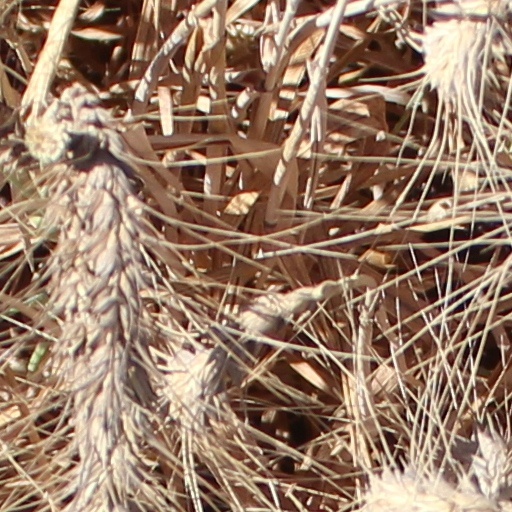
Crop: wheat